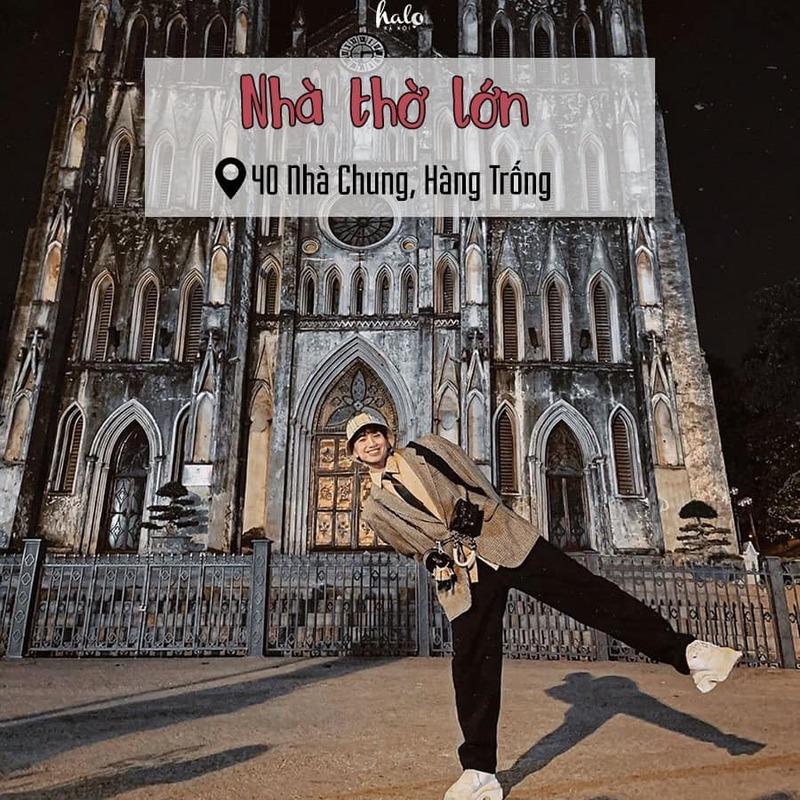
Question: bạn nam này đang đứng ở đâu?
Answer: ở nhà thờ lớn